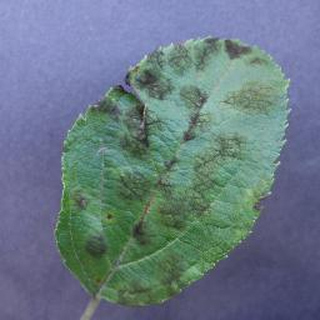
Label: apple_apple_scab